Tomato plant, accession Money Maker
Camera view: horizontal (90 deg, fisheye); turntable rotation: 150 degrees
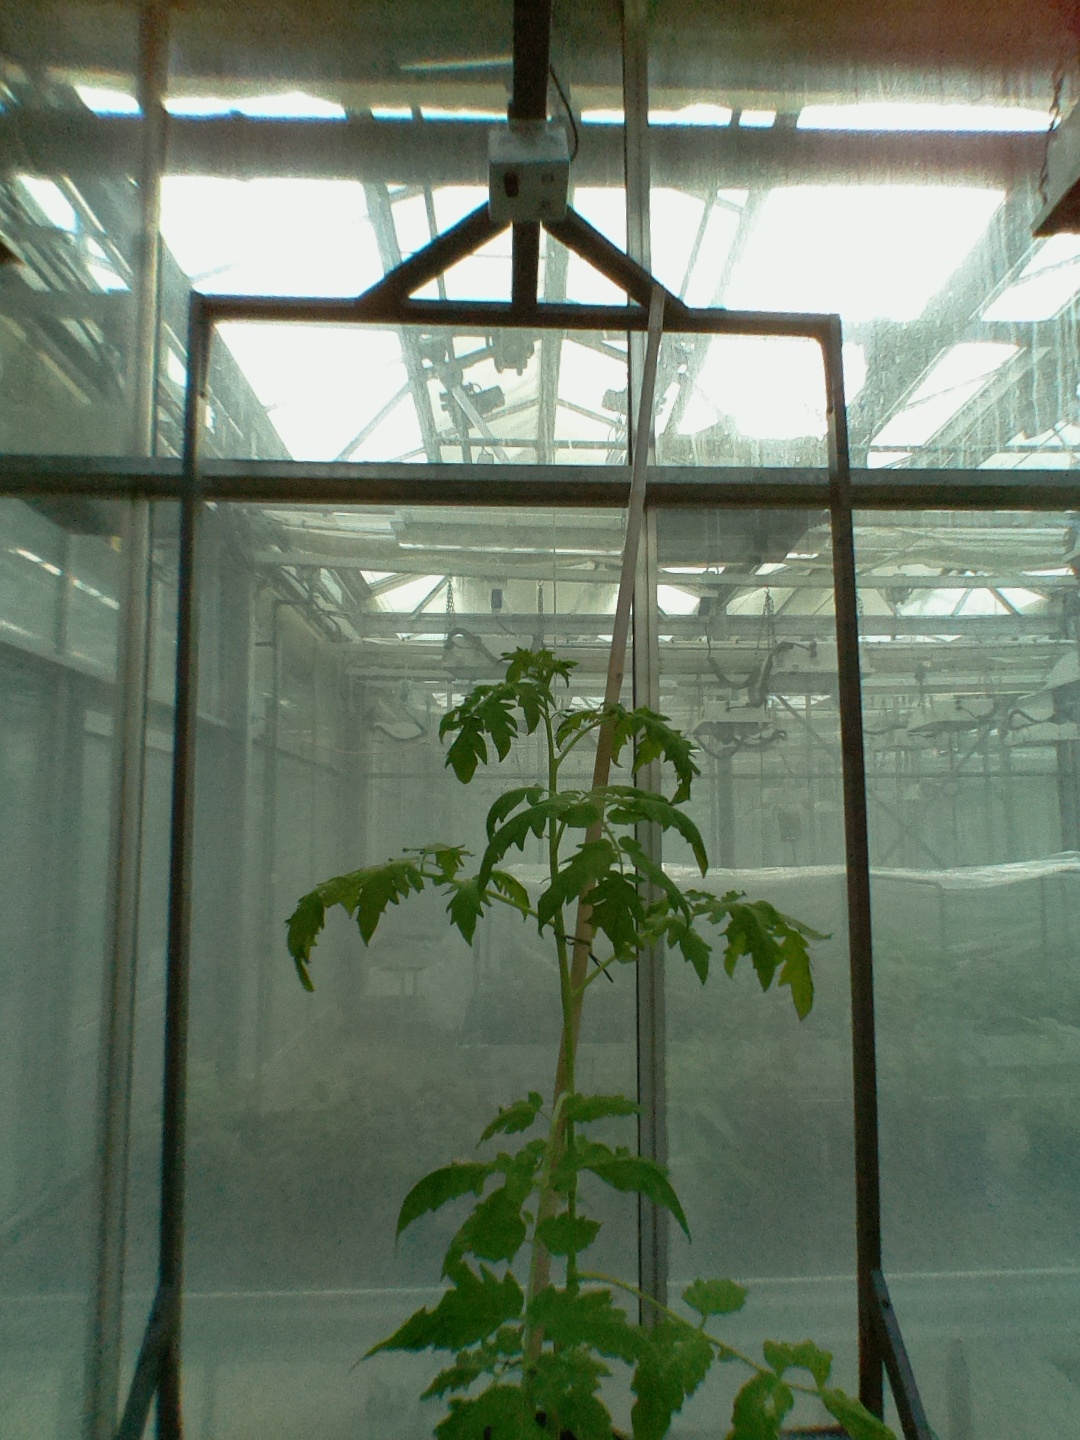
BBCH growth stage 52: 2 inflorescences visible